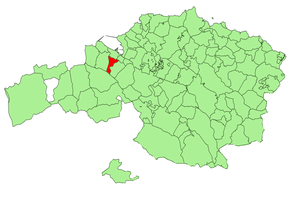
Ortuella est une commune de Biscaye dans la communauté autonome du Pays basque en Espagne.